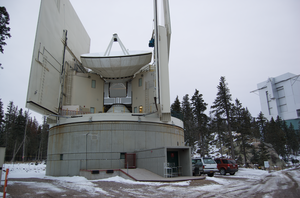
HHSTO est un radiotélescope d'observation millimétrique.